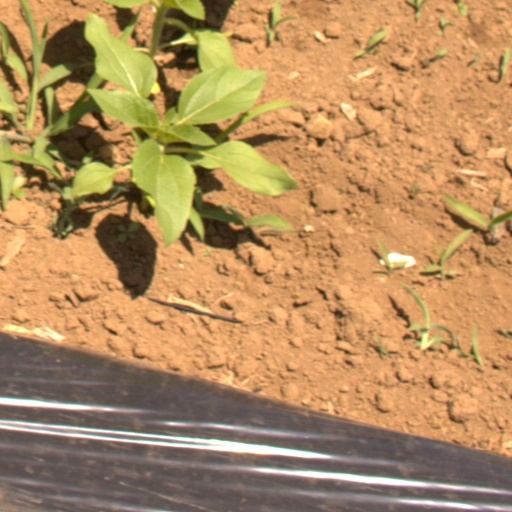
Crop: Jerusalem artichoke